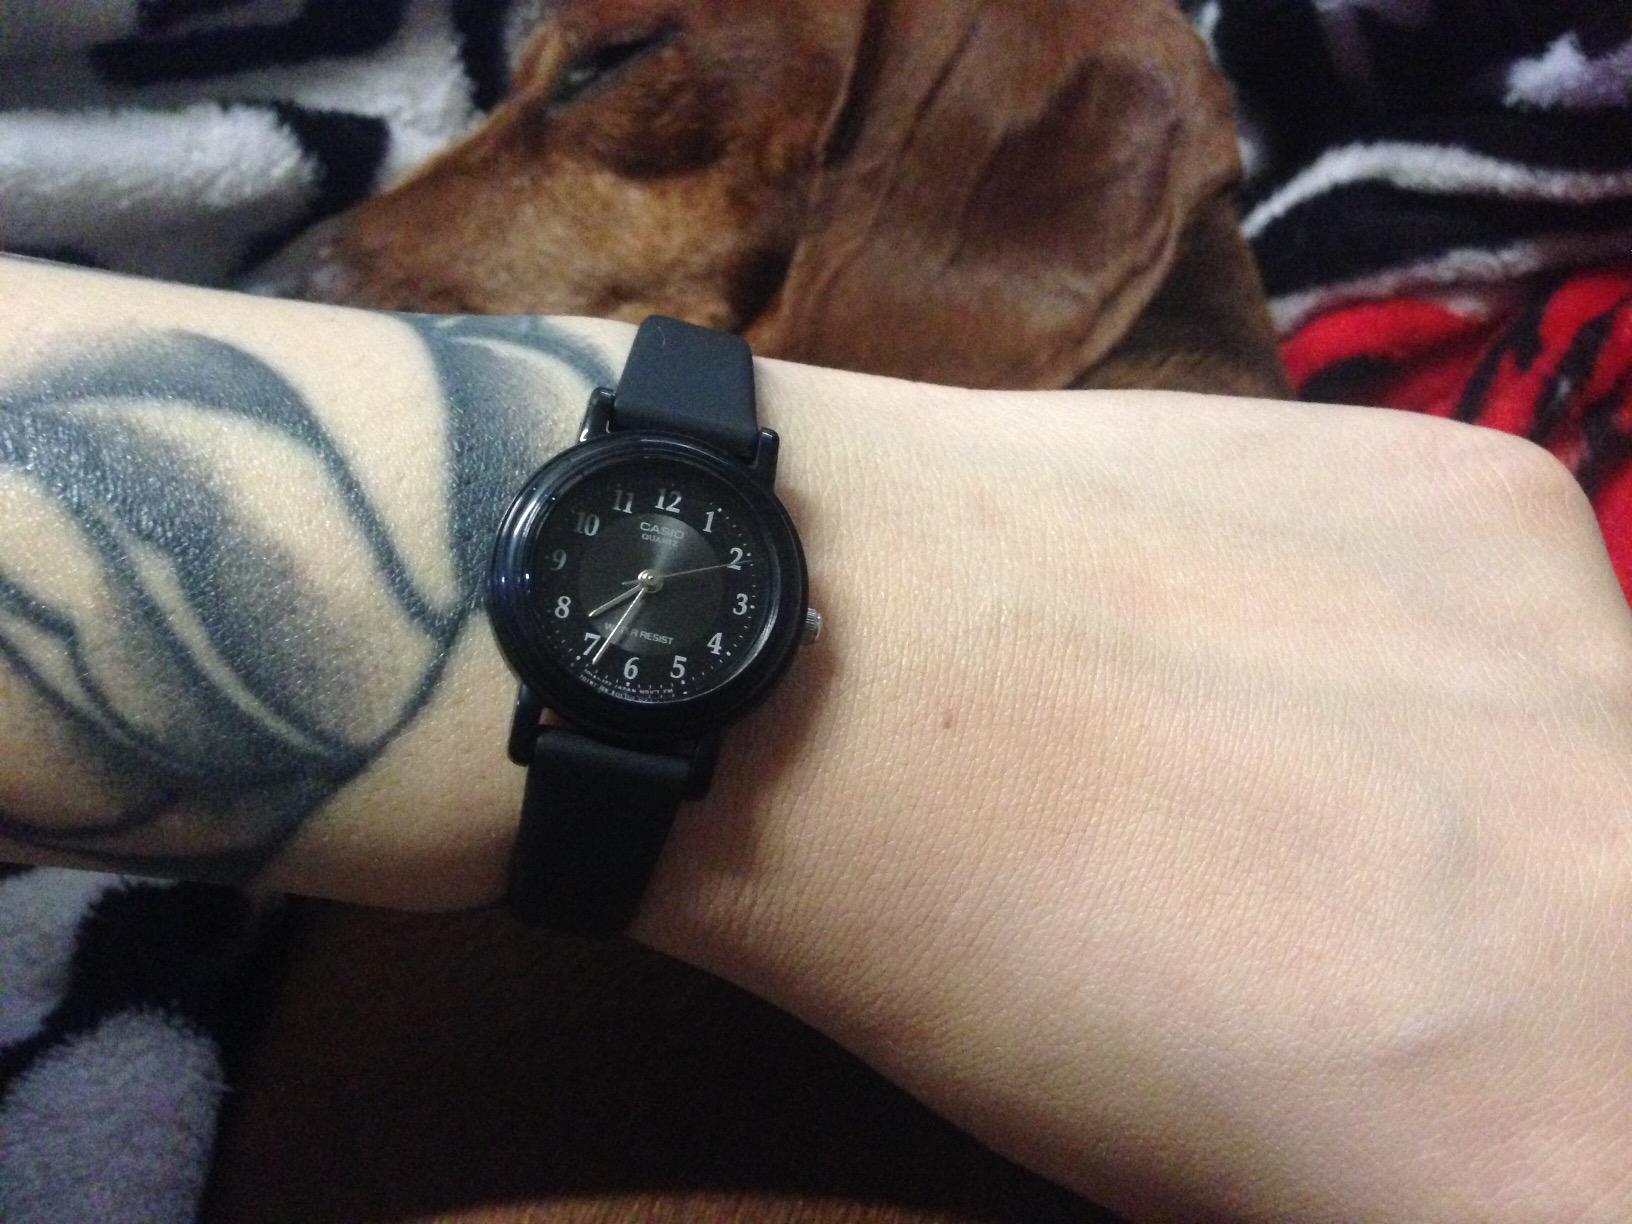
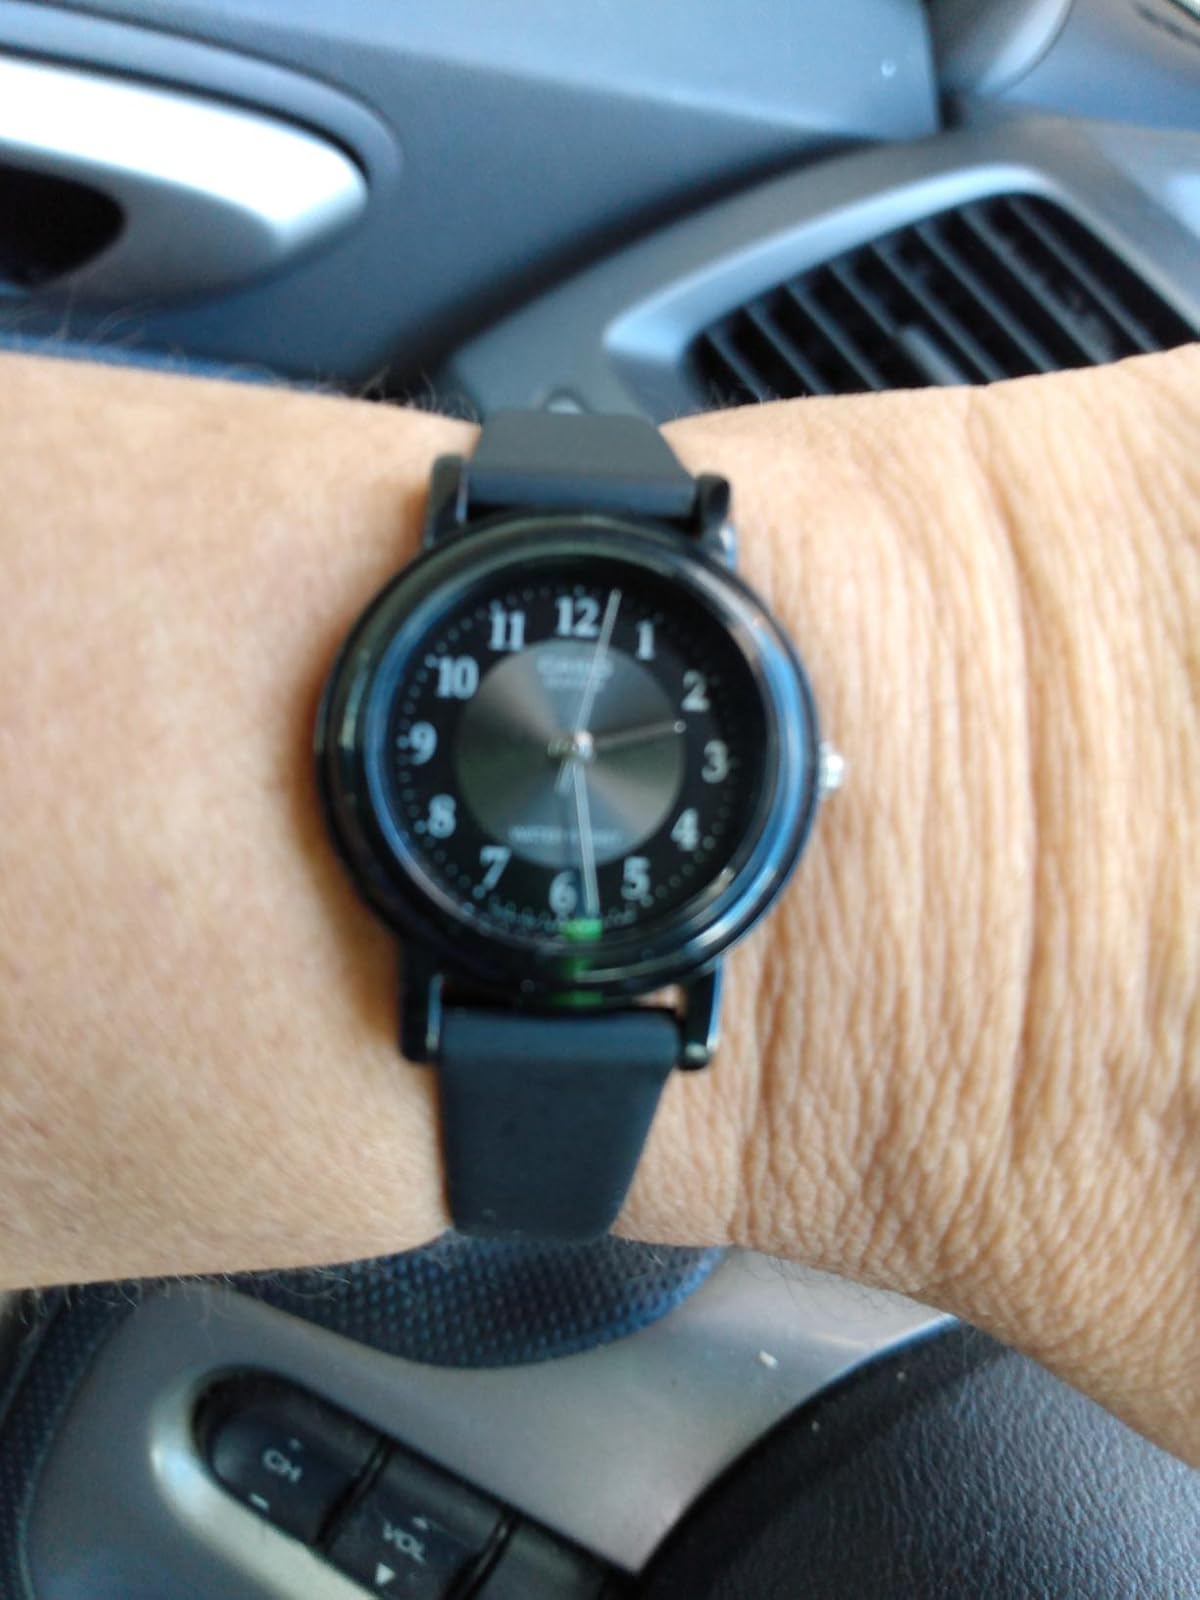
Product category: accessories_watch
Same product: yes